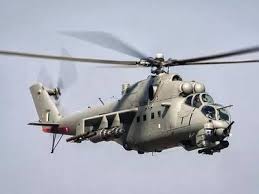
Label: Air Defense